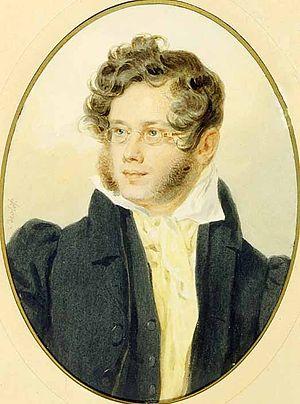
Le prince Piotr Andreïevitch Viazemski, ou Pierre Wiazemsky, en russe Пётр Андре́евич Вя́земский, né le 23 juillet 1792 à Moscou, mort le 22 novembre 1878 à Baden-Baden, est un poète, traducteur et critique littéraire russe. Haut dignitaire de l'Empire sous Alexandre II et ami de Pouchkine, il publia une traduction sans grand succès du roman Adolphe de Benjamin Constant.